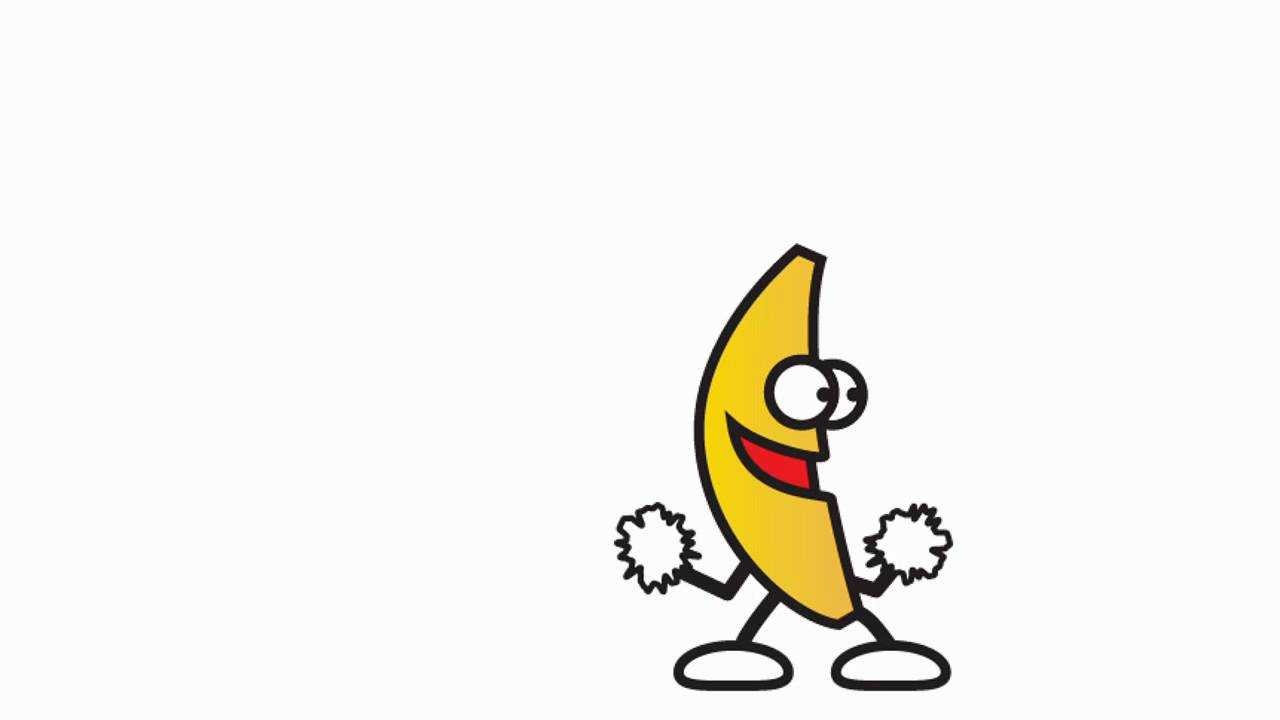
Label: Banana